Criticism of marriage

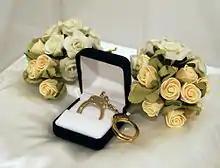
""Esposas de Matrimonio"" ("Wedding Cuffs"), a wedding ring sculpture expressing the criticism of marriages' effects on individual liberty. "Esposas" is a Spanish pun, in which the singular form of the word "esposa" refers to a spouse, and the plural refers to handcuffs.

Critics of marriage argue that it is an institution which contributes to the maintaining of traditional gender roles, thus preventing women from achieving social equality, and reinforcing the idea that women exist to serve men, which in turn increases the abuse of women. They argue that marriage reinforces the traditional paradigm of male-female interaction: subordination of the woman to the man in exchange for subsistence. According to Sheila Jeffreys "the traditional elements of marriage have not completely disappeared in western societies, even in the case of employed, highly educated and well paid professional women." She argues that even such women remain in abusive marriages out of fear of leaving and out of duty. Even in Western countries, married women "feel they have no choice but to stay and endure and may be 'loving to survive.'"